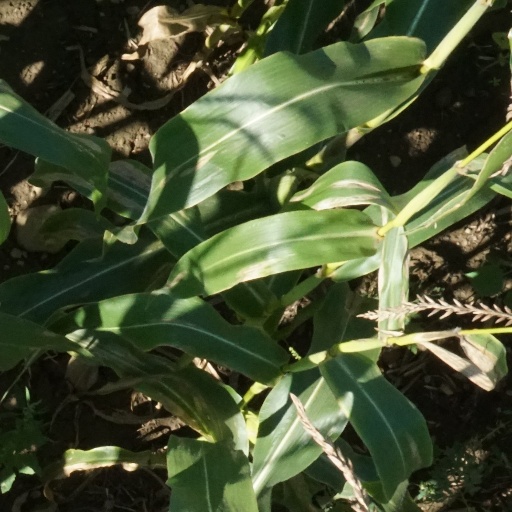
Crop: maize; corn